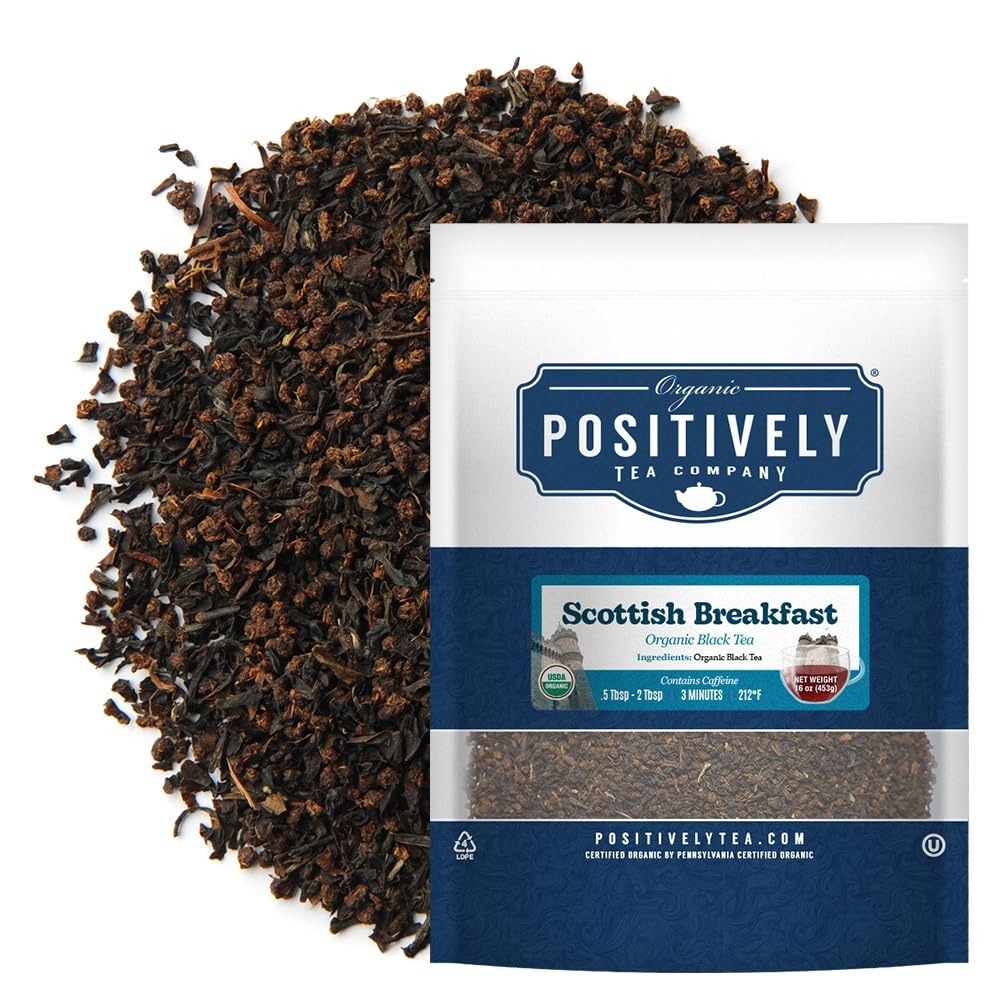
Item Name: Organic Positively Tea Company, Scottish Breakfast Black Tea, Loose Leaf, 16 Ounce
Bullet Point 1: Our Scottish Breakfast tea is a full-bodied, rich and flavorful blend of organic black teas. This breakfast tea has a stronger, more hearty and robust flavor than an Irish or English Breakfast tea. Traditionally served with milk.
Bullet Point 2: TEA TYPE: Organic Black Tea, CAFFEINE LEVEL: High, TASTING NOTES: Bold, Earthy, Hearty, CERTIFICATION: USDA Certified Organic
Bullet Point 3: INGREDIENTS - 100% Organic Black Tea Blend
Bullet Point 4: SERVINGS - 1 pound of Organic Scottish Breakfast Tea will yield approximately 150 - 240 cups of tea, depending on brewing measurements.
Bullet Point 5: BENEFITS - Our organic loose leaf Scottish Breakfast Black Tea is naturally high in antioxidants, polyphenols, amino acids, vitamins, minerals, caffeine and contains no additives, preservatives or colorants - simply 100% organic black tea and positivi-tea!
Product Description: Our Scottish Breakfast tea is a full-bodied, rich and flavorful blend of organic black teas.</br></br>Brewing Instructions: Steep at 212°F for 3 minutes. Tea brew time and measurements may vary according to preference and brewing device.</br></br>Positively Tea is a USDA Certified Organic tea company specializing in high quality, specialty loose leaf teas from around the world. All of our teas are curated with incredible passion and positivity. With over 70 varieties of organic tea to choose from, we offer a positively delicious and organic tea selection to satisfy any tea craving, and perfect for every step of your tea journey. All of our USDA Certified Organic teas are fresh, free of artificial flavors, harsh chemicals and GMOs. Discover the power of tea in its purest form.
Value: 16.0
Unit: Ounce

Price: 25.99